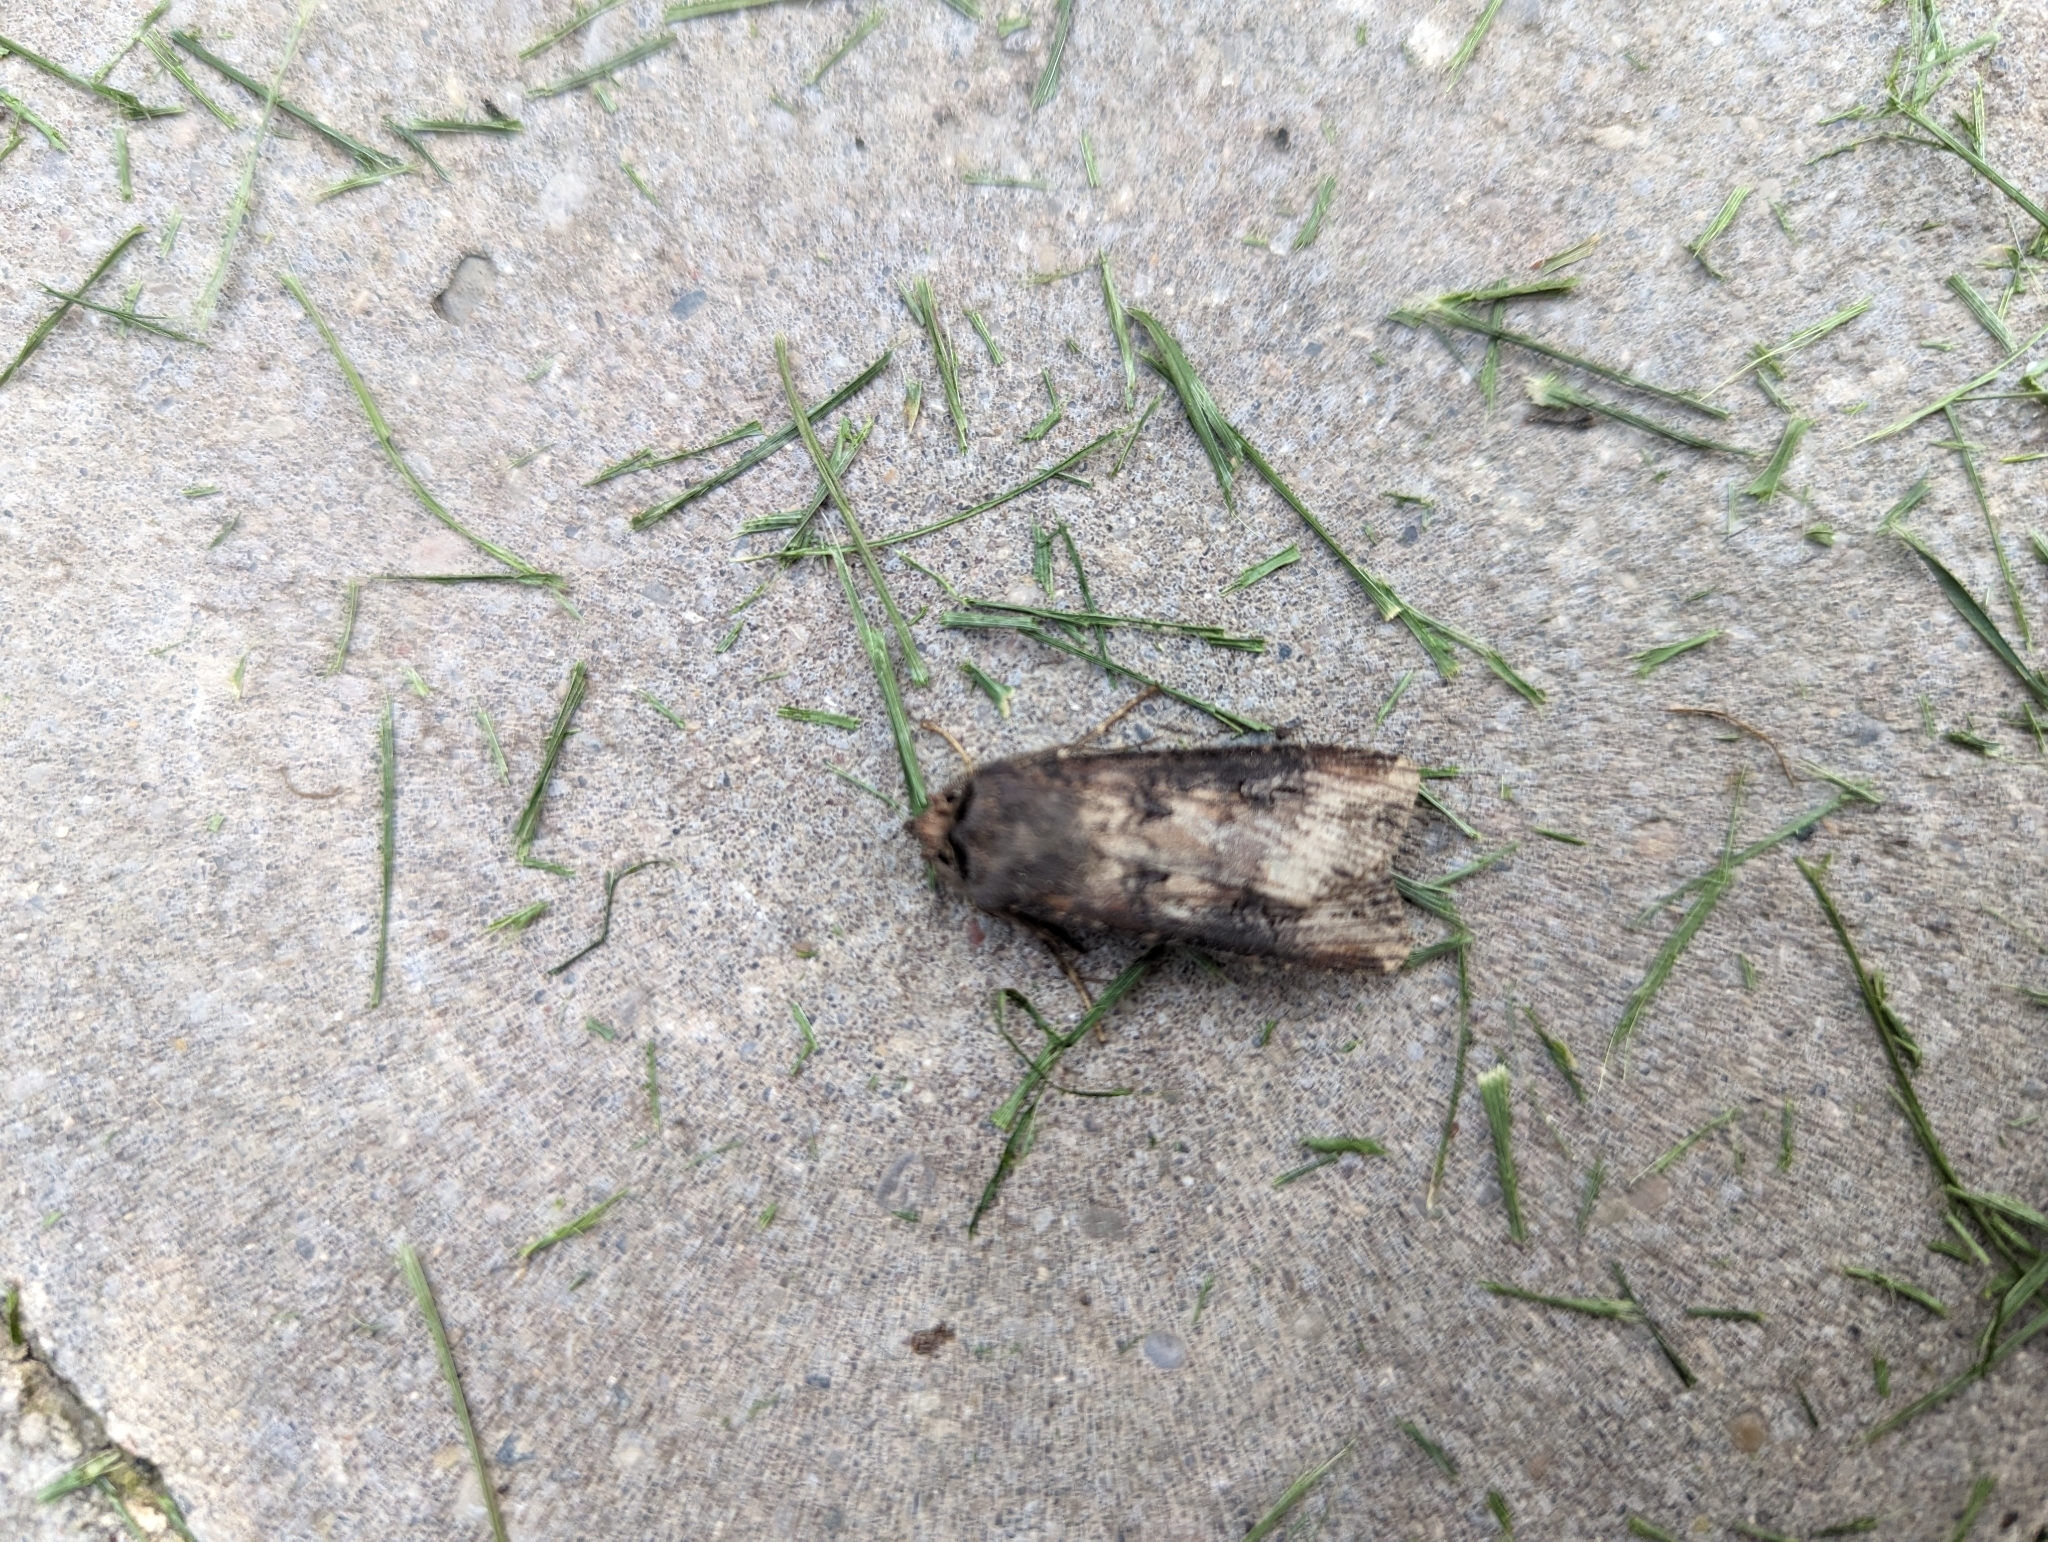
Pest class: cutworms